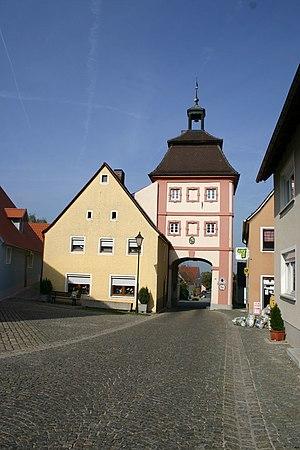
Arberg est une commune allemande, située en Bavière, dans l'arrondissement d'Ansbach et le district de Moyenne-Franconie.